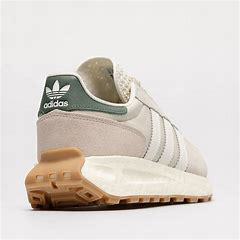
Brand: Adidas
Model: Retropy E5